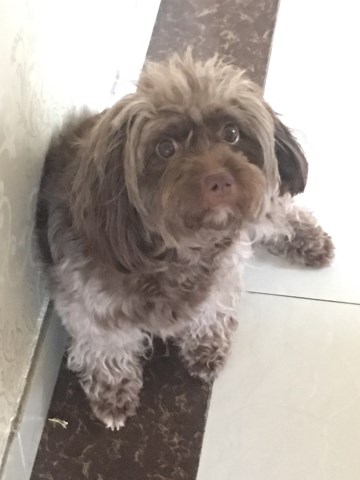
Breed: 2925-n000114-toy_poodle